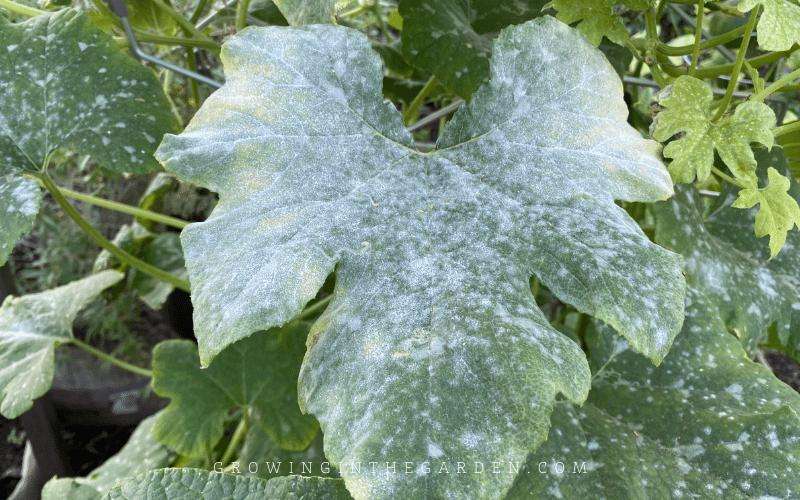
Plant: Squash
Disease: squash powdery mildew